Yamato-Asakura Station

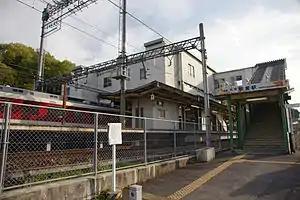
Yamato-Asakura Station in April 2009

is a passenger railway station located in the city of Sakurai, Nara Prefecture, Japan. It is operated by the private transportation company, Kintetsu Railway.